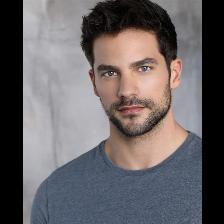
Label: Human